Massimiliano Pironti

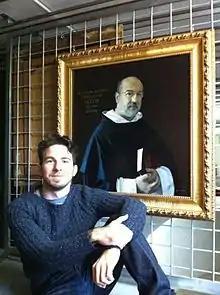
Portrait of the former Master of the Dominican Order Carlos Azpiroz OP in the Museum of Santa Sabina, Italy, Rome

On the occasion of the 250th jubilee of the poet Friedrich Hölderlin Pironti painted his interpretation of Hölderlin for the permanent collection of the Hölderlin Museum in Lauffen a. N. /Germany, in the house of Hölderlin's birth. A copy of the painting was presented to Pope Francis, who gratefully honored the painting and museum with greetings and reflections about the poet.